Long Acre

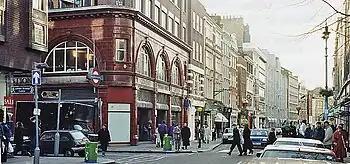
Long Acre pictured in 1991

Long Acre is a street in the City of Westminster in central London. It runs from St Martin's Lane, at its western end, to Drury Lane in the east. The street was completed in the early 17th century and was once known for its coach-makers, and later for its car dealers.